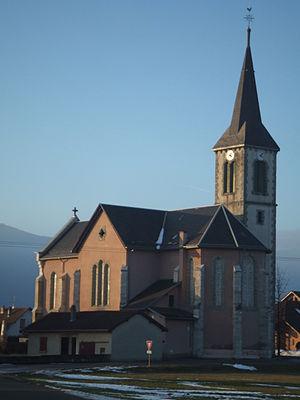
église de Vallières, en Haute-Savoie
Vallières est une ancienne commune française située dans le département de la Haute-Savoie, en région Auvergne-Rhône-Alpes.
Cette liste des églises de la Haute-Savoie recense les édifices religieux - églises, basiliques et cathédrales - situés dans le département de la Haute-Savoie. Tous sont situés dans le diocèse d'Annecy, hormis ceux situés dans les paroisses du canton de Rumilly, unis à l'archidiocèse de Chambéry, Maurienne et Tarentaise.
Vallières-sur-Fier est une commune nouvelle française résultant de la fusion — au 1ᵉʳ janvier 2019 — des communes de Val-de-Fier et de Vallières située dans le département de la Haute-Savoie, en région Auvergne-Rhône-Alpes.